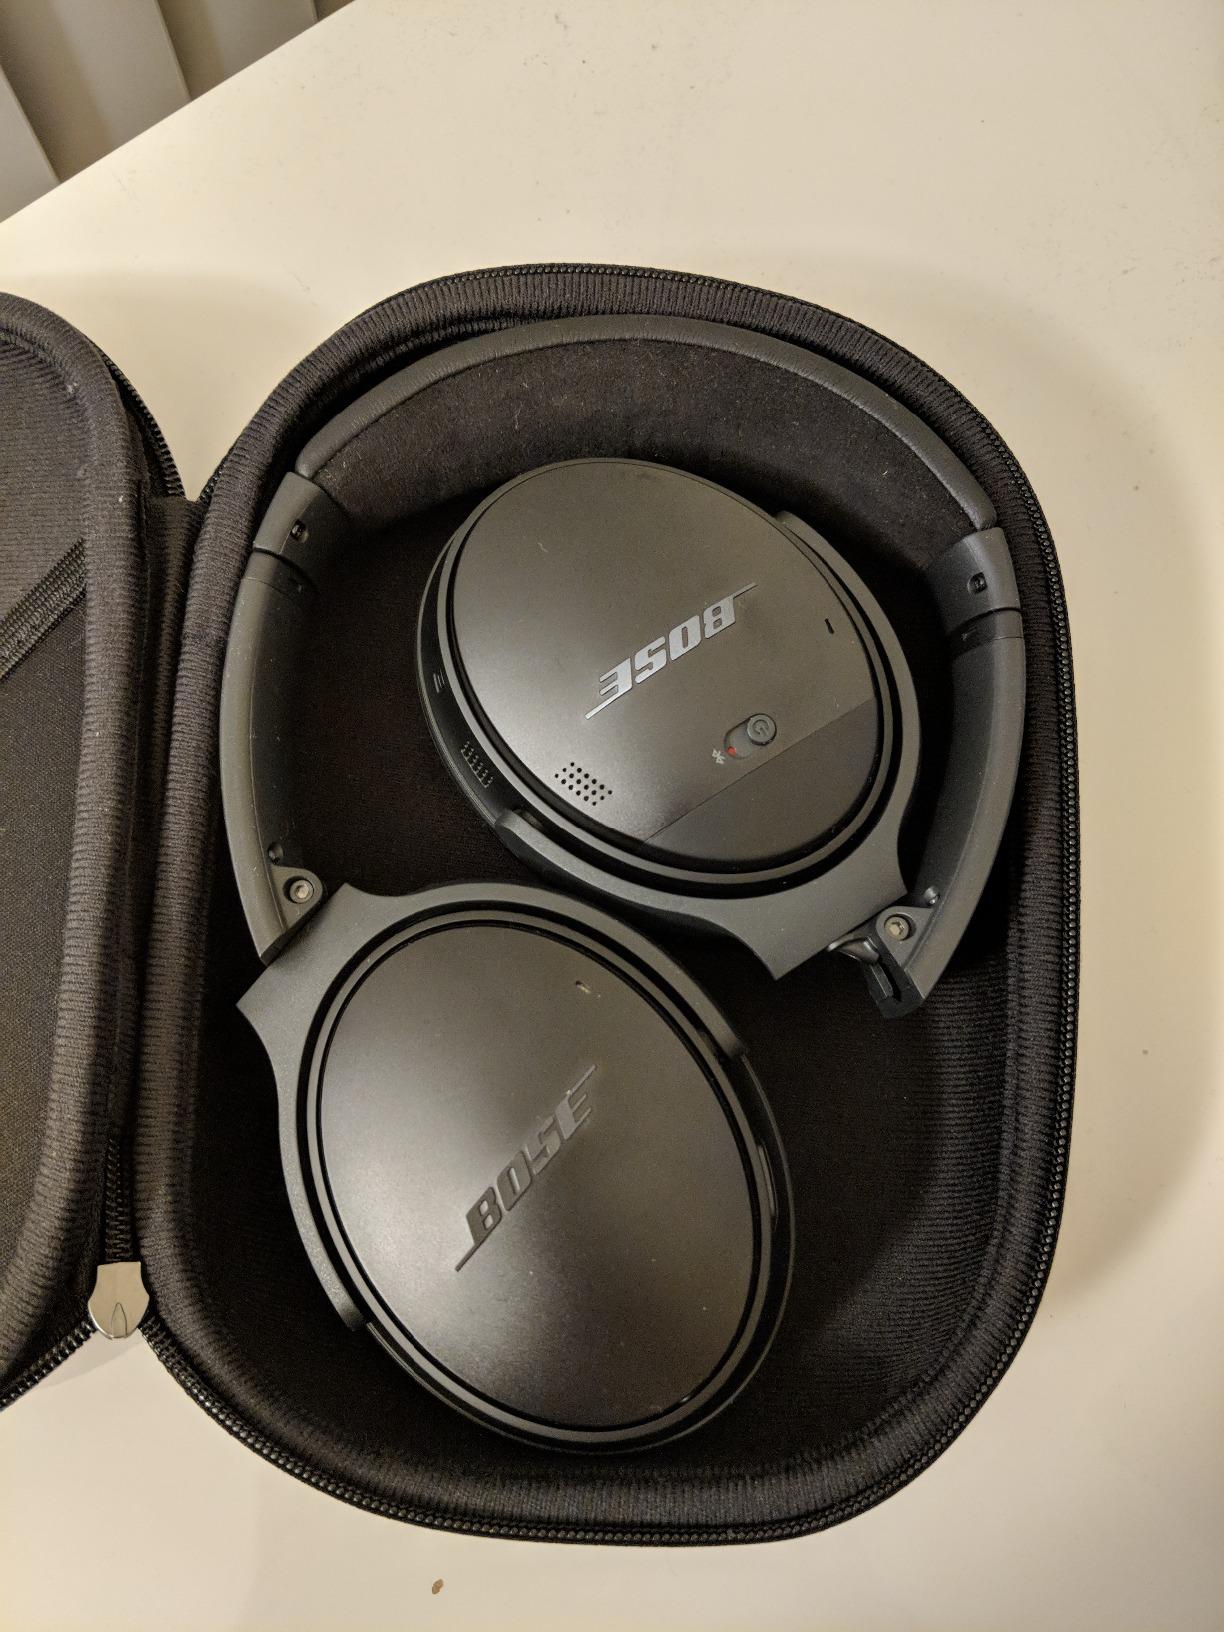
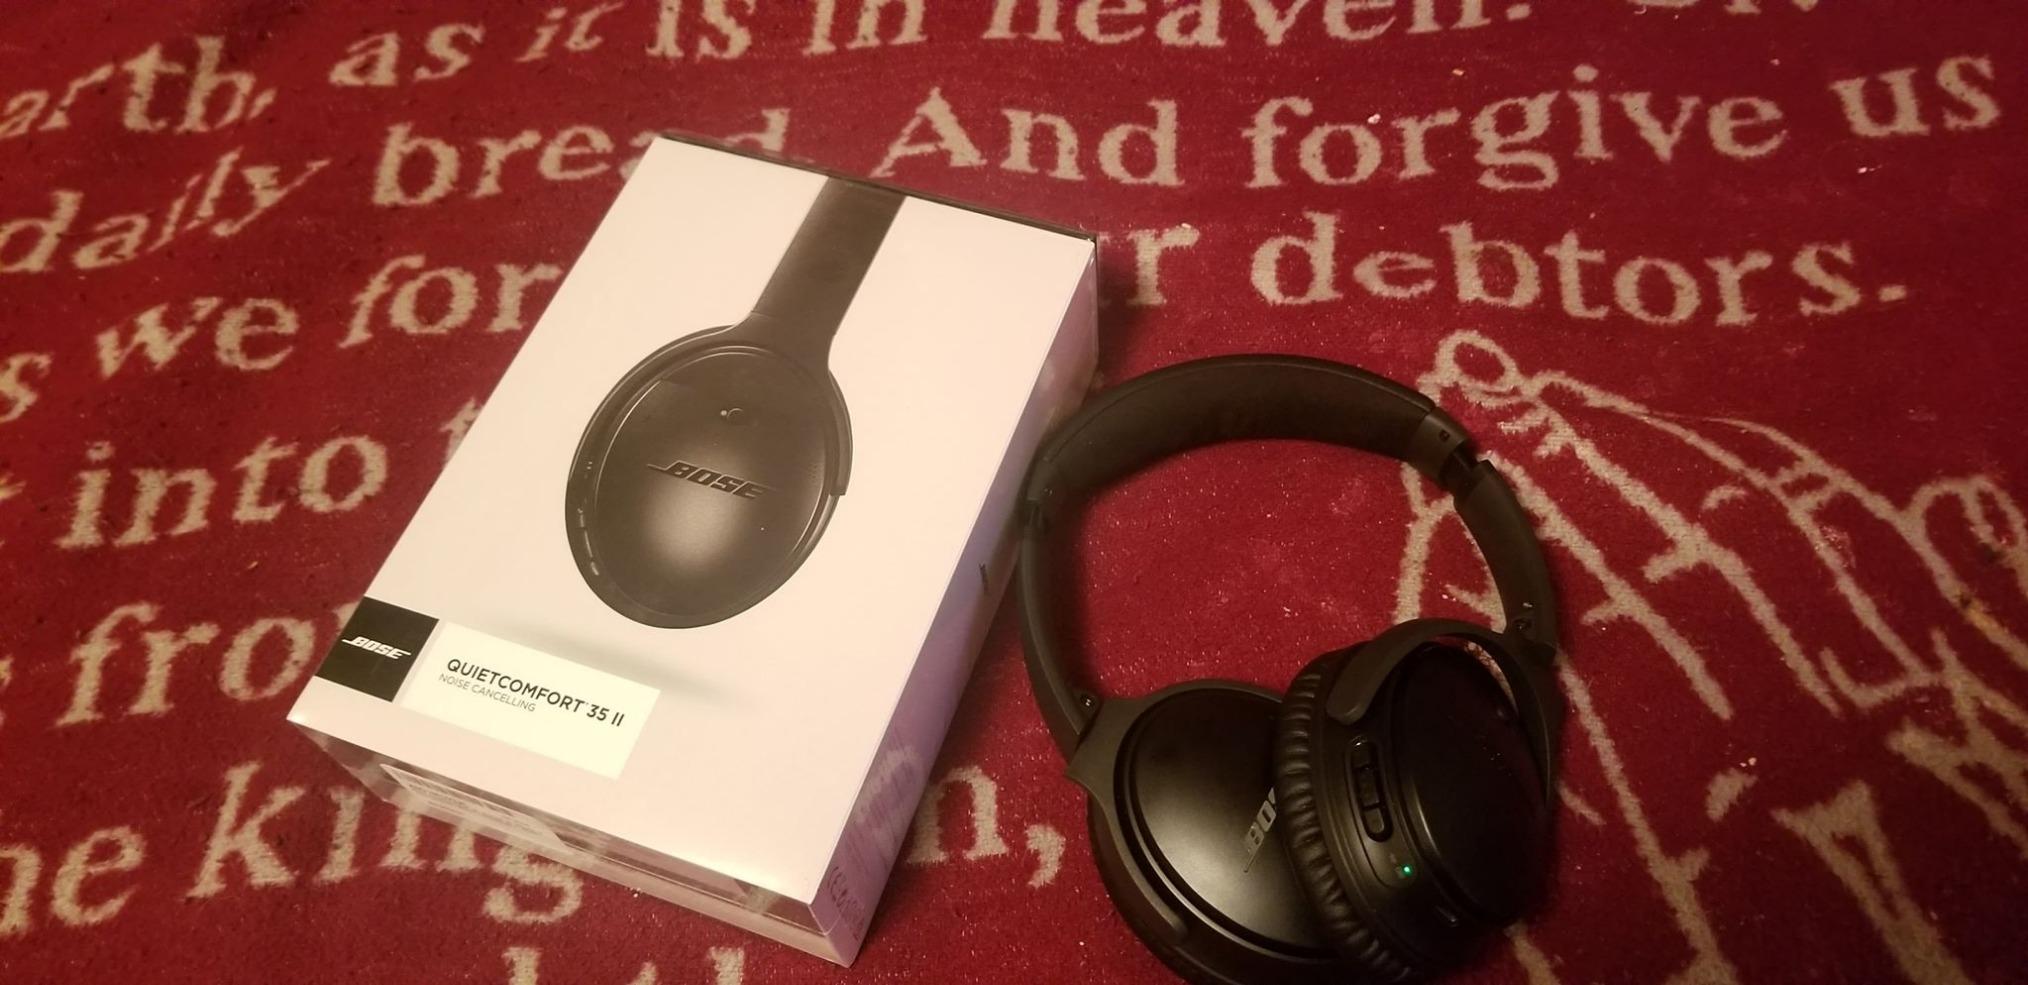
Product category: headphones
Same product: yes